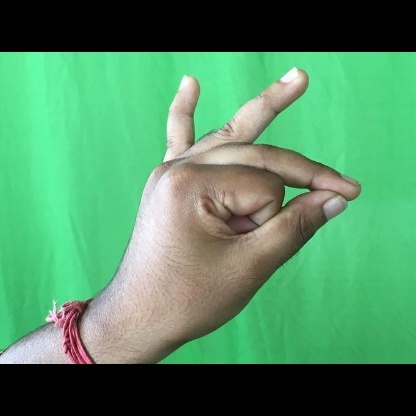
Mudra: Bramaram